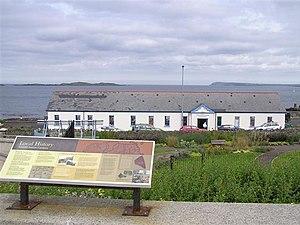
Cette liste des musées d'Irlande du Nord contient des musées qui sont définis dans ce contexte comme des institutions qui recueillent et soignent des objets d'intérêt culturel, artistique, scientifique ou historique. Leurs collections ou expositions connexes disponibles pour la consultation publique. Sont également inclus les galeries d'art à but non lucratif et les galeries d'art universitaires. Les musées virtuels ne sont pas inclus.